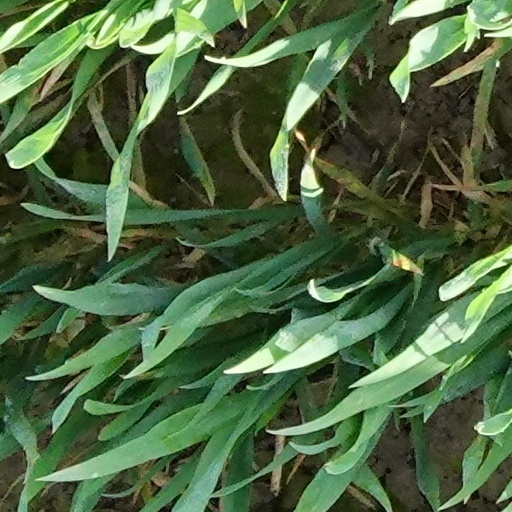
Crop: wheat